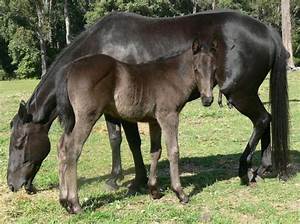
Label: cavallo